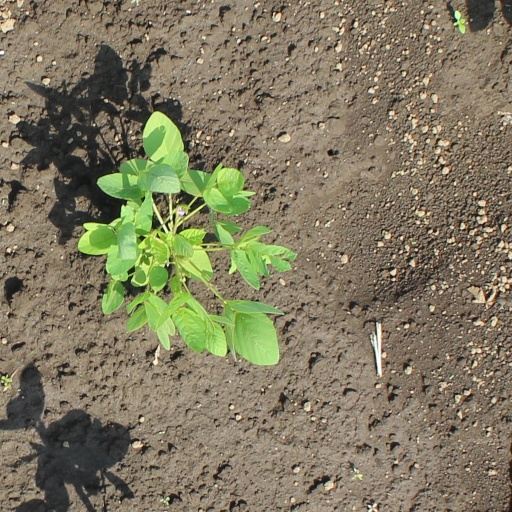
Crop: soybean